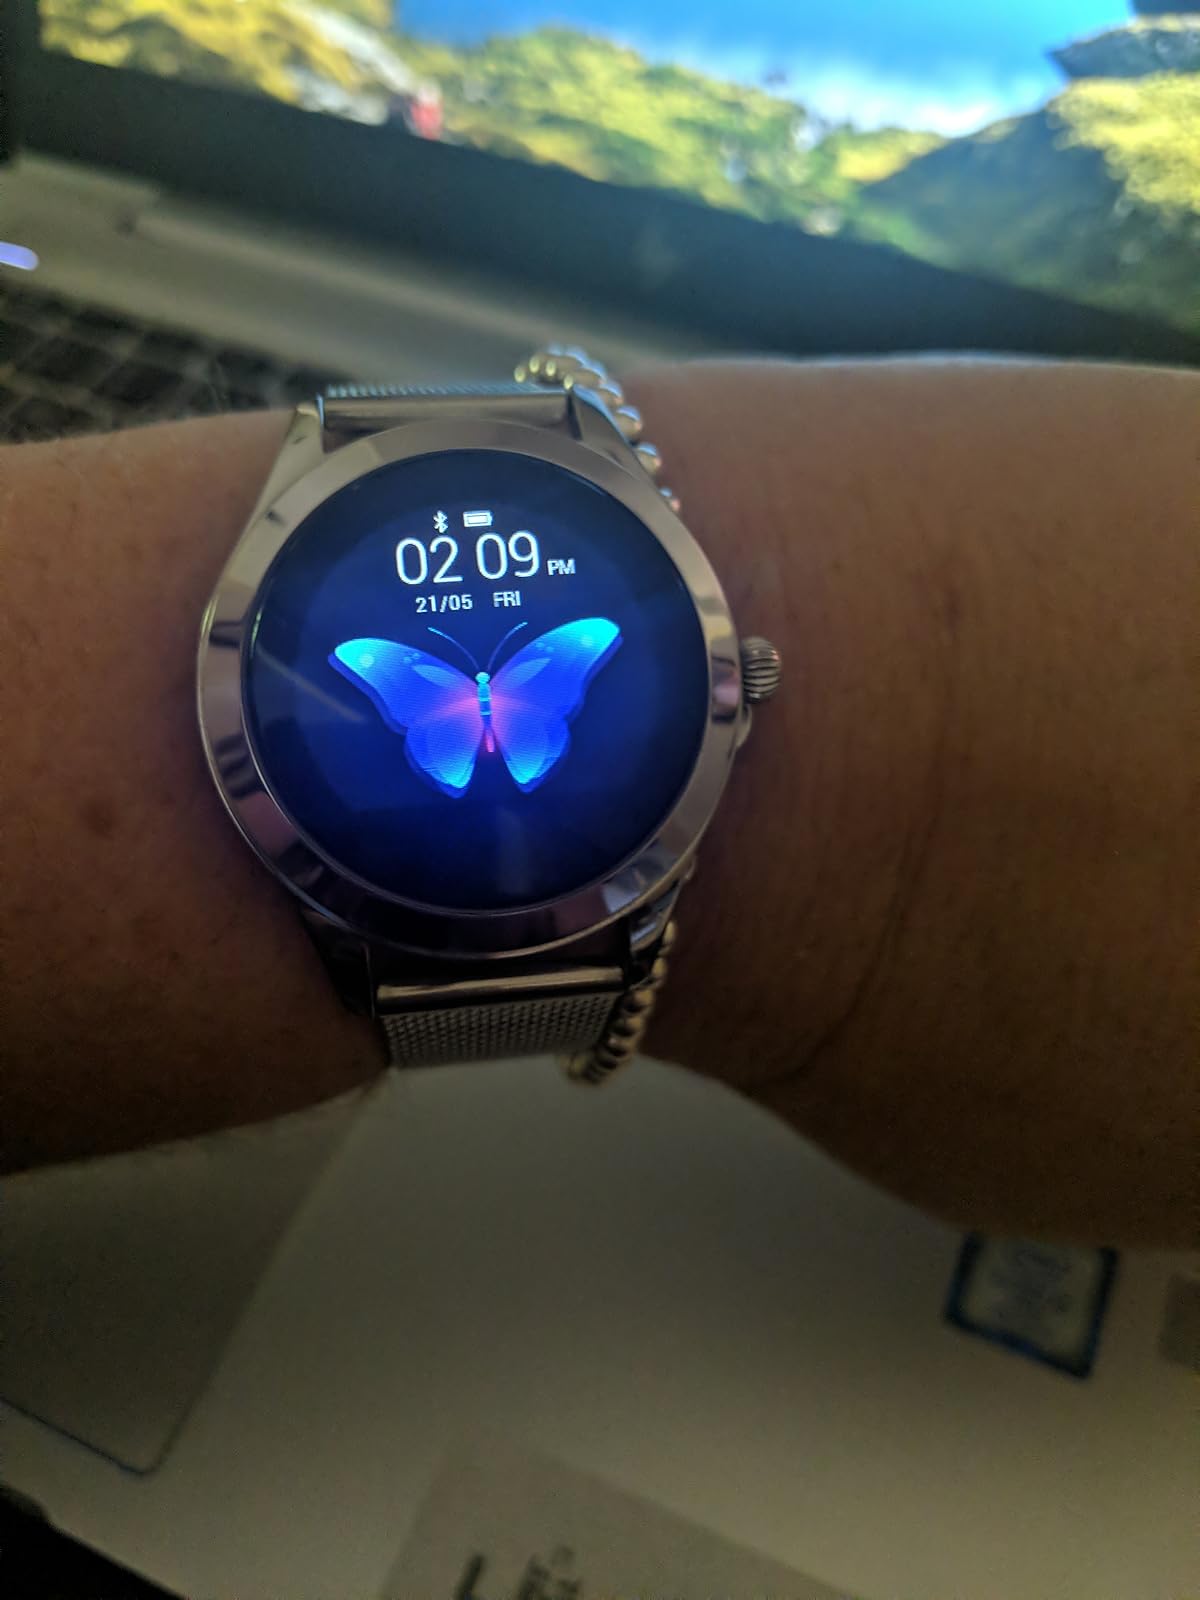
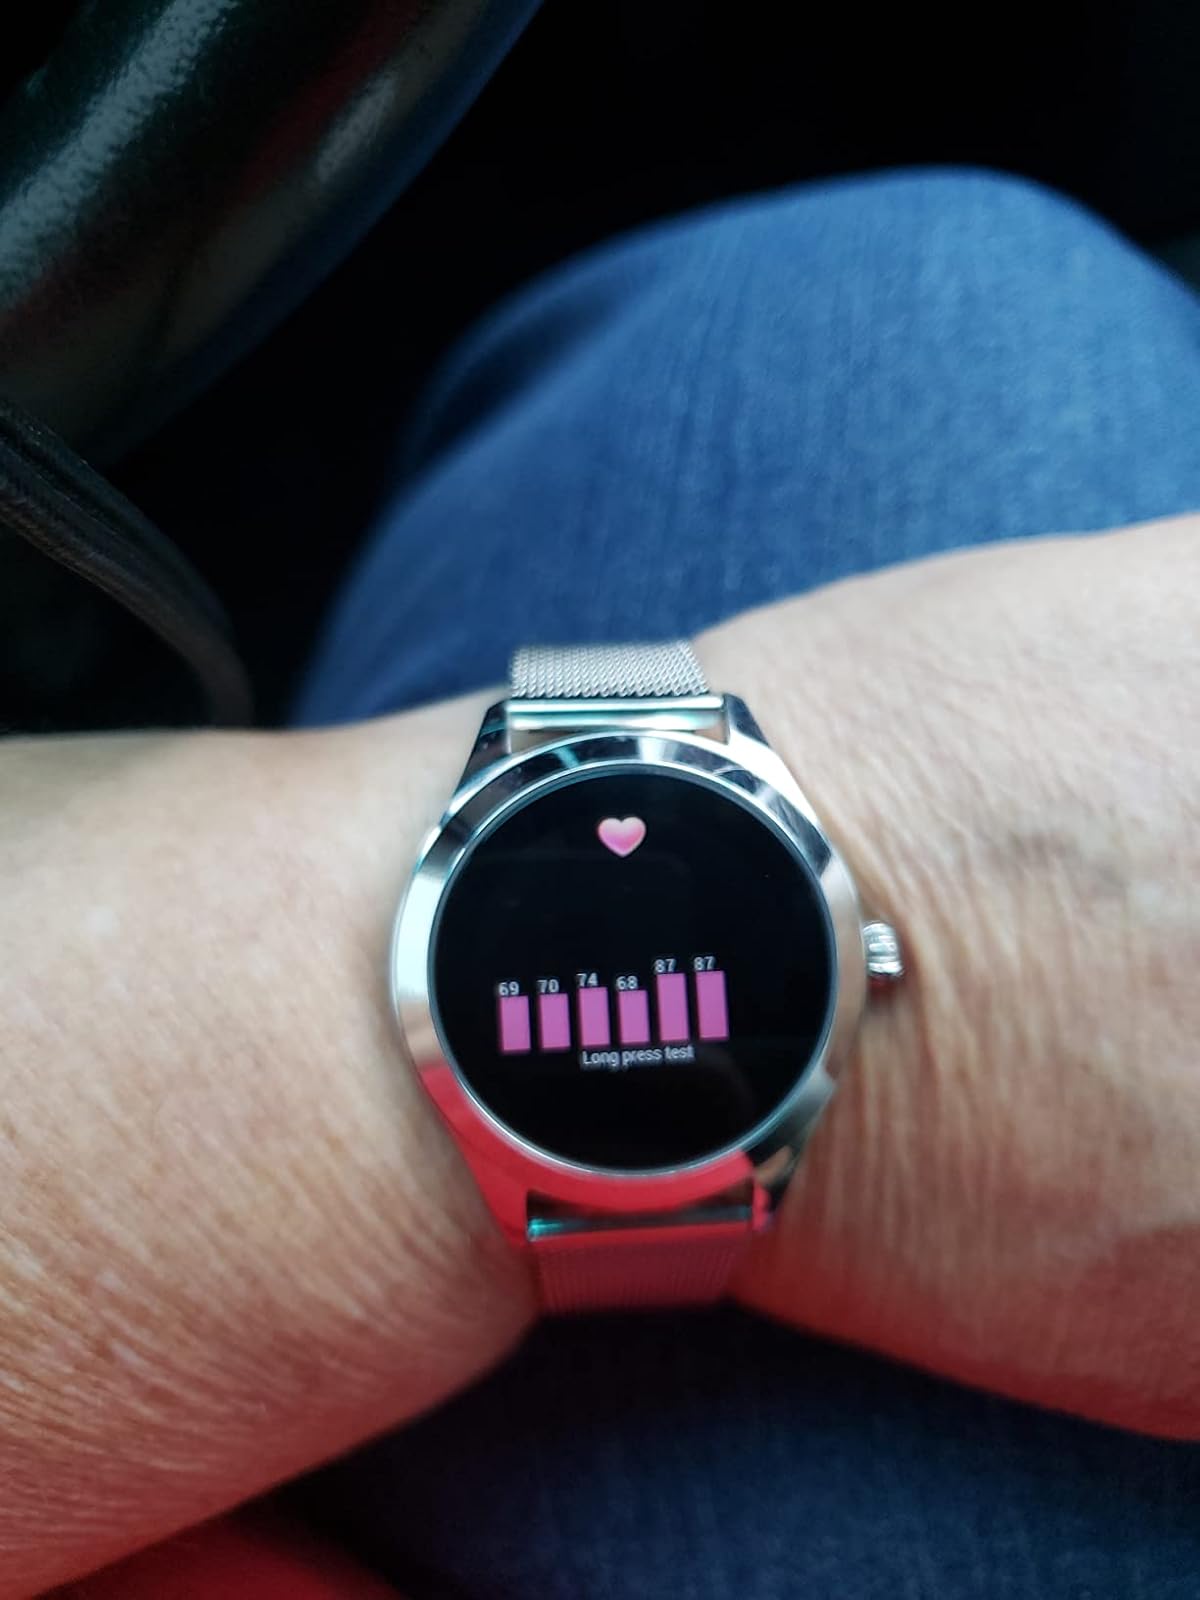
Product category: smartwatch
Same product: yes